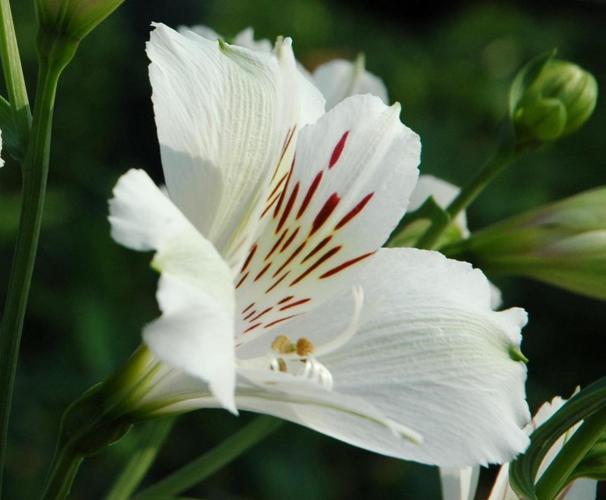
Label: peruvian lily